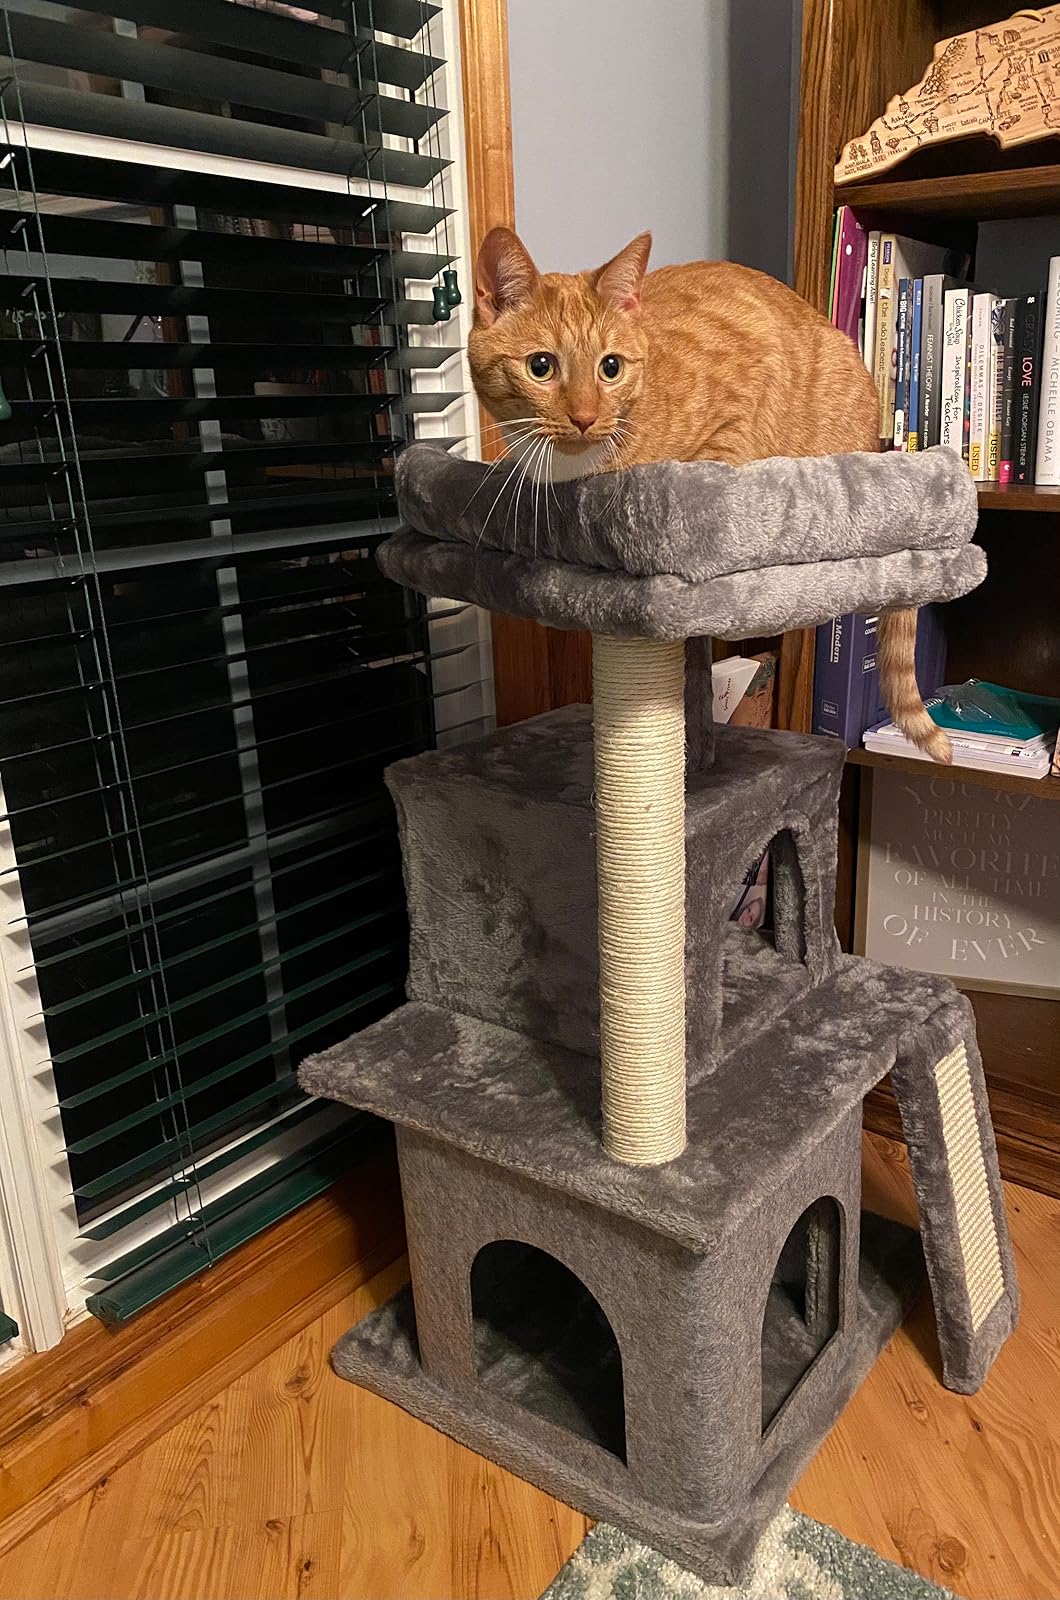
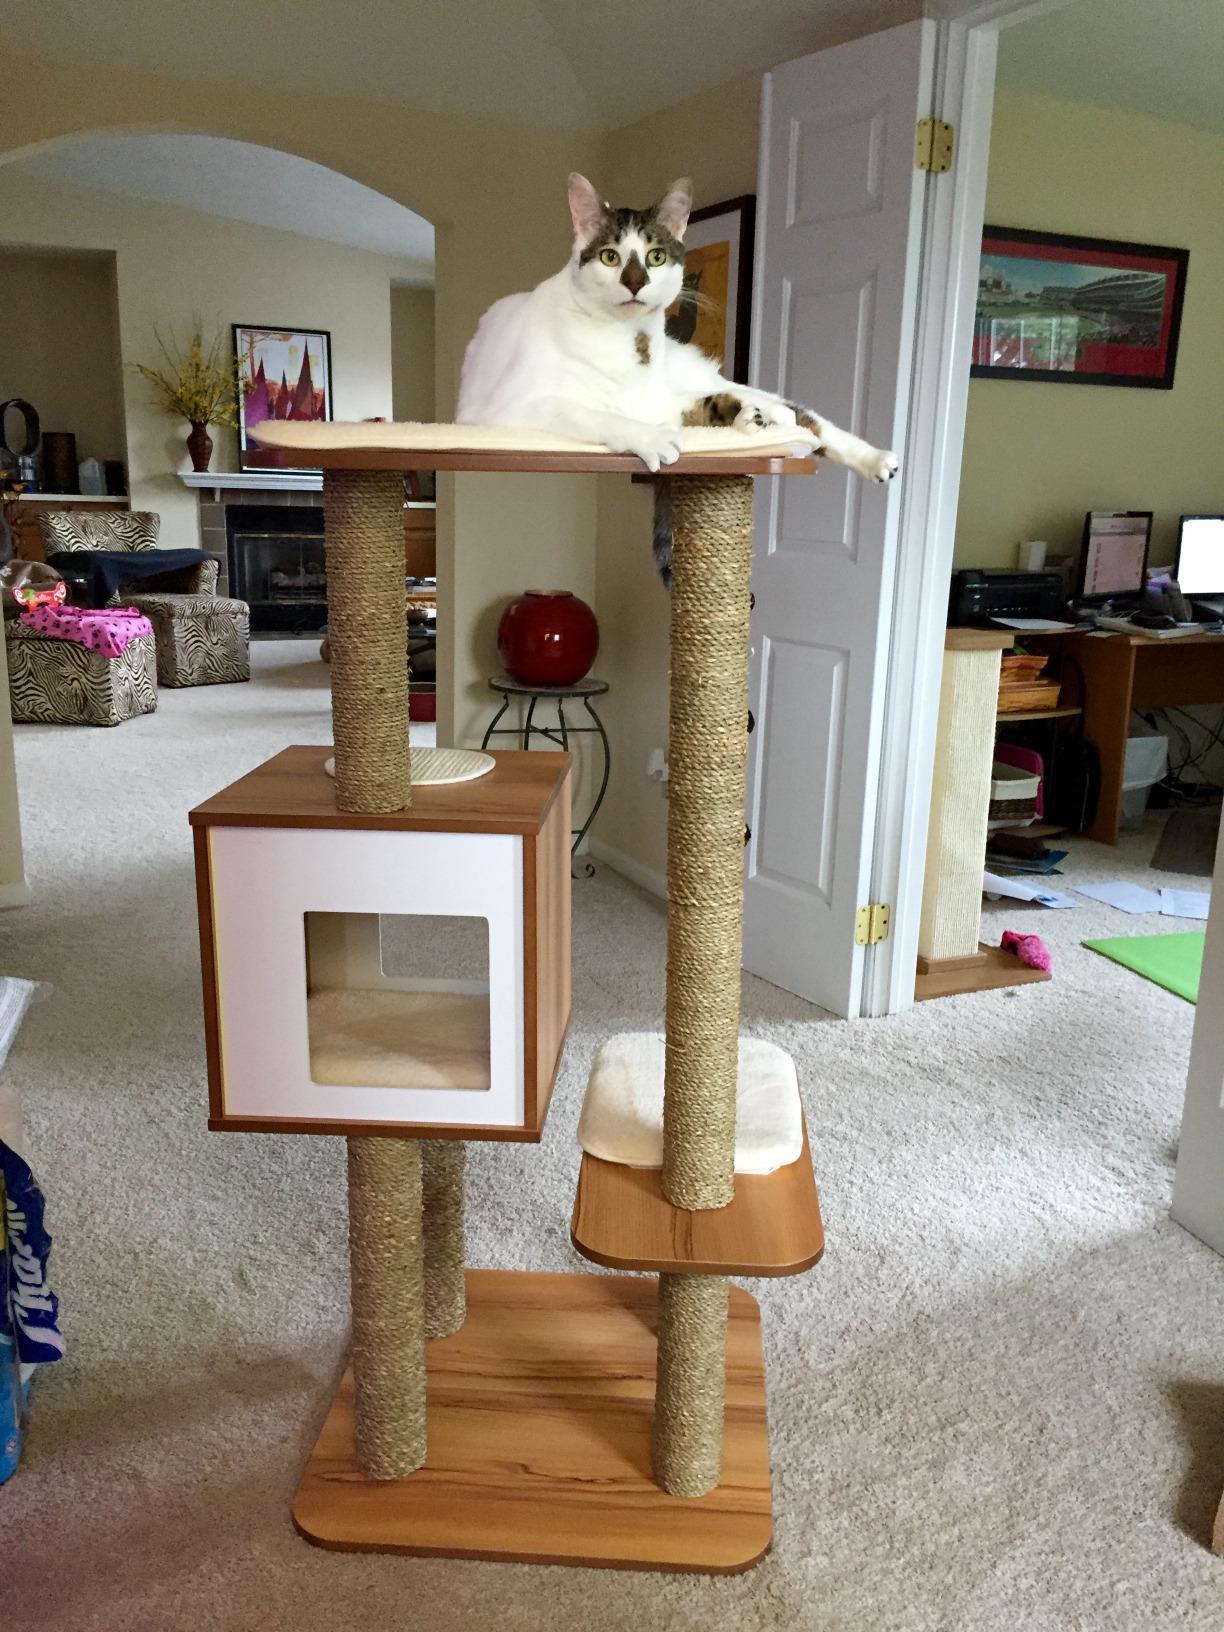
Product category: items_cat tree
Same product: no